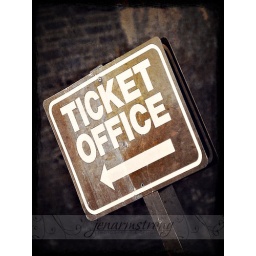
Ticket office sign outside of Cameron Stadium at Duke University in Durham, NC.